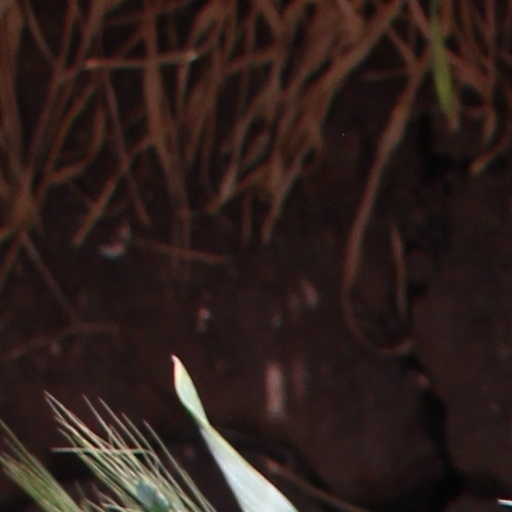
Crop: wheat